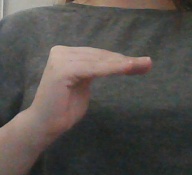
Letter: haa